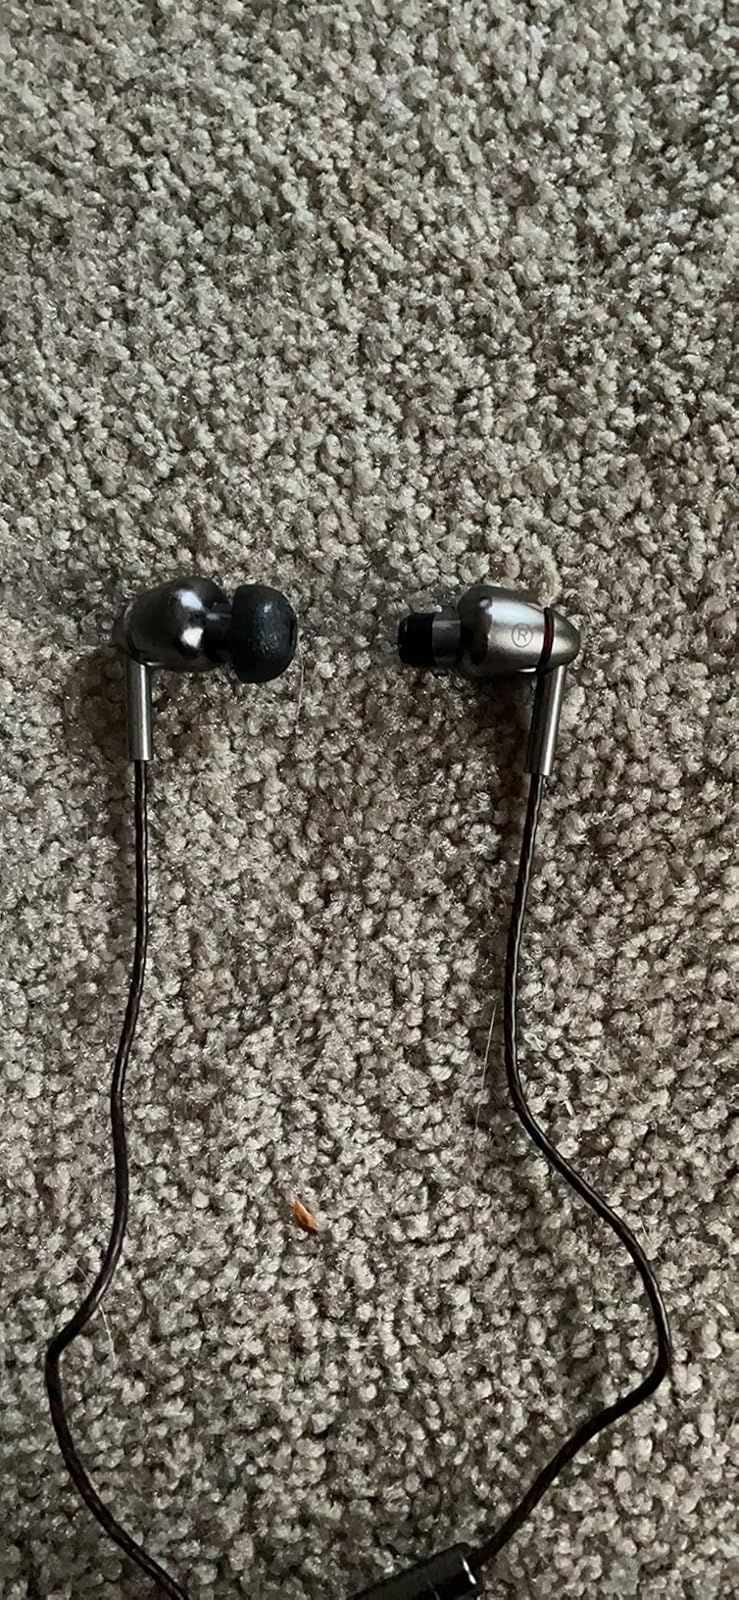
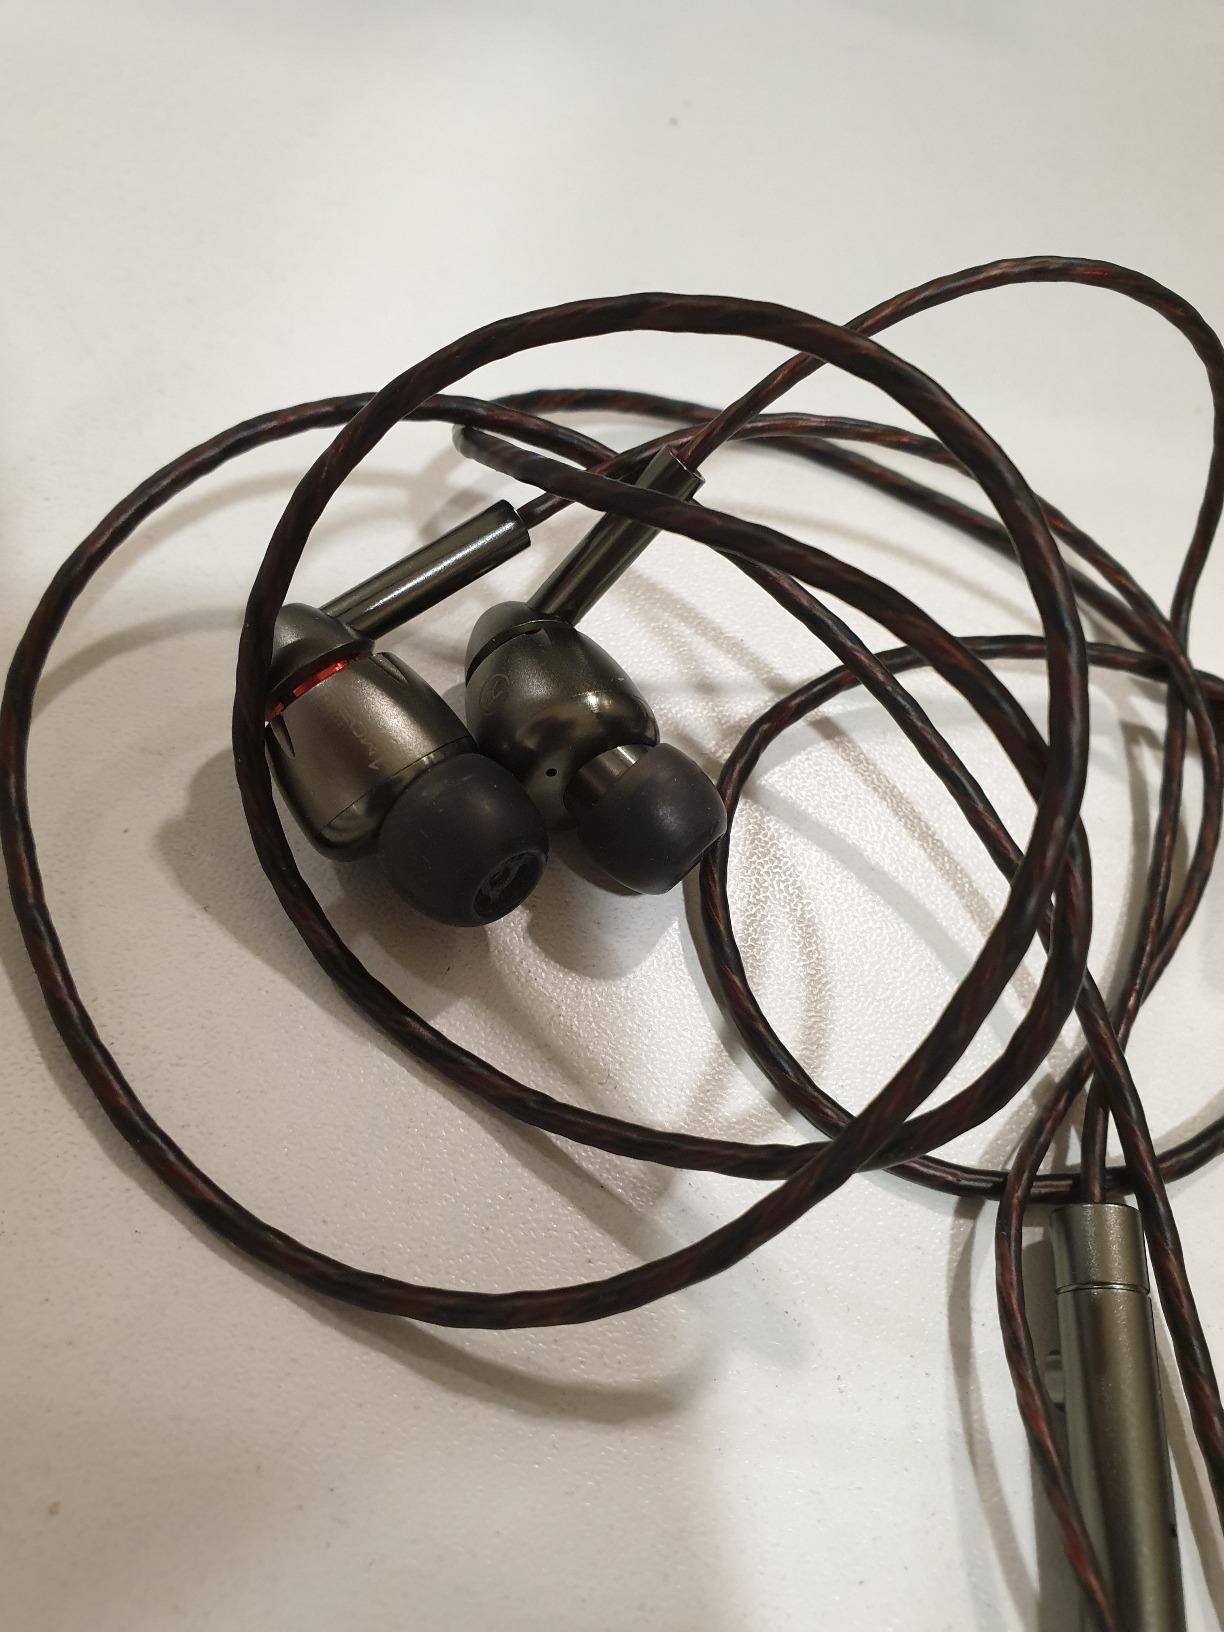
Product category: headphones
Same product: yes